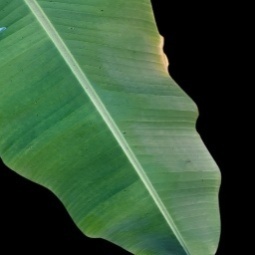
Label: Healthy